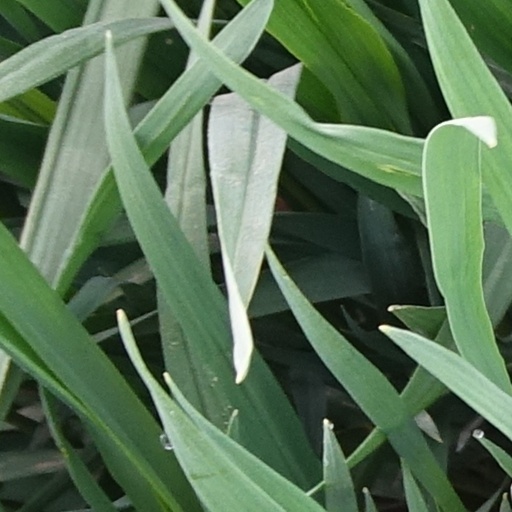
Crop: wheat